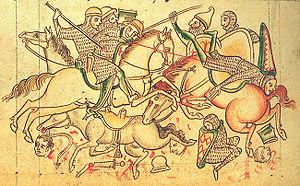
Louis IX, dit « le Prudhomme » et plus communément appelé Saint Louis, est un roi de France capétien né le 25 avril 1214 à Poissy et mort le 25 août 1270 à Carthage, près de Tunis. Il régna pendant plus de 43 ans de 1226 jusqu'à sa mort. Considéré comme un saint de son vivant, il est canonisé par l'Église catholique en 1297.
Création de l'Empire du Mali.
L’ordre du Temple est un ordre religieux et militaire issu de la chevalerie chrétienne du Moyen Âge, dont les membres sont appelés les Templiers.